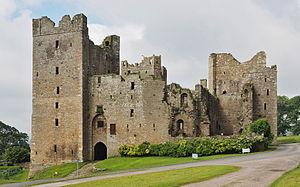
Le château de Bolton est un château anglais datant du XIVᵉ siècle, situé près du Wensleydale, dans le Yorkshire. Le village voisin de Castle Bolton tire son nom du château. Ce dernier est un monument classé Grade I qui fut endommagé lors de la Première Révolution anglaise, mais dont une grande partie a résisté. Il n'a jamais été vendu et appartient toujours aux descendants de la famille Scrope.